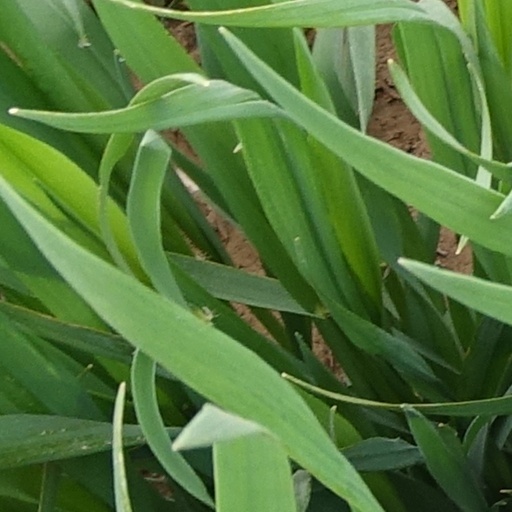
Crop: wheat